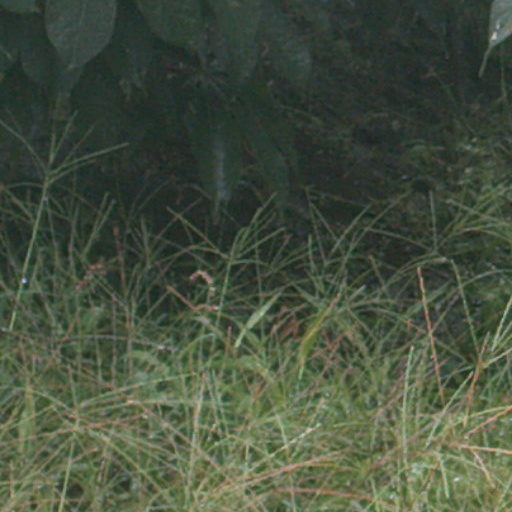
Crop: cassava